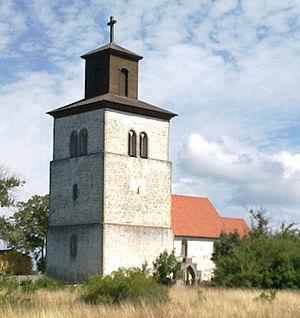
L'article Religion en Suède recense l'histoire et l'actualité de la religion des 10 327 589 Suédois.